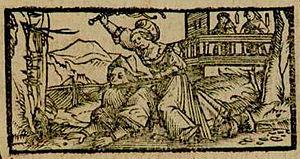
Extrait de la page de couverture du Quinti Horatii Flacci epodon liber. Auteur
Canidie est une magicienne et une sorcière de l'Antiquité romaine, qui apparaît dans les Satires et les Épodes d'Horace.
Les Épodes sont un recueil de dix-sept pièces du poète latin Horace, dédicacé à son protecteur et ami Mécène, paru vers 30 av. J.-C.. Composés en majorité sur des mètres iambiques, ces poèmes permettent à leur auteur d'invectiver ses ennemis sur des thèmes très variés, allant de la magie à la politique, en passant par la sexualité et la vie à la campagne, tout en faisant ses premières armes dans une poésie lyrique proche de l'élégie.